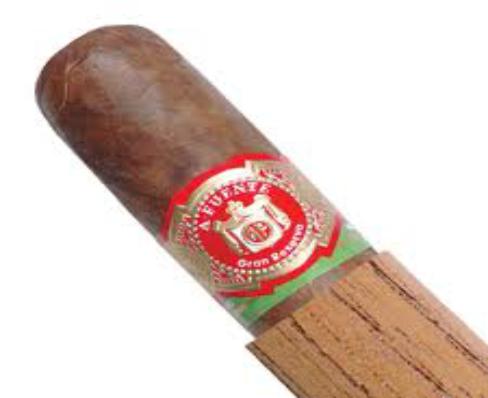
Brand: Arturo Fuente
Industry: Necessities